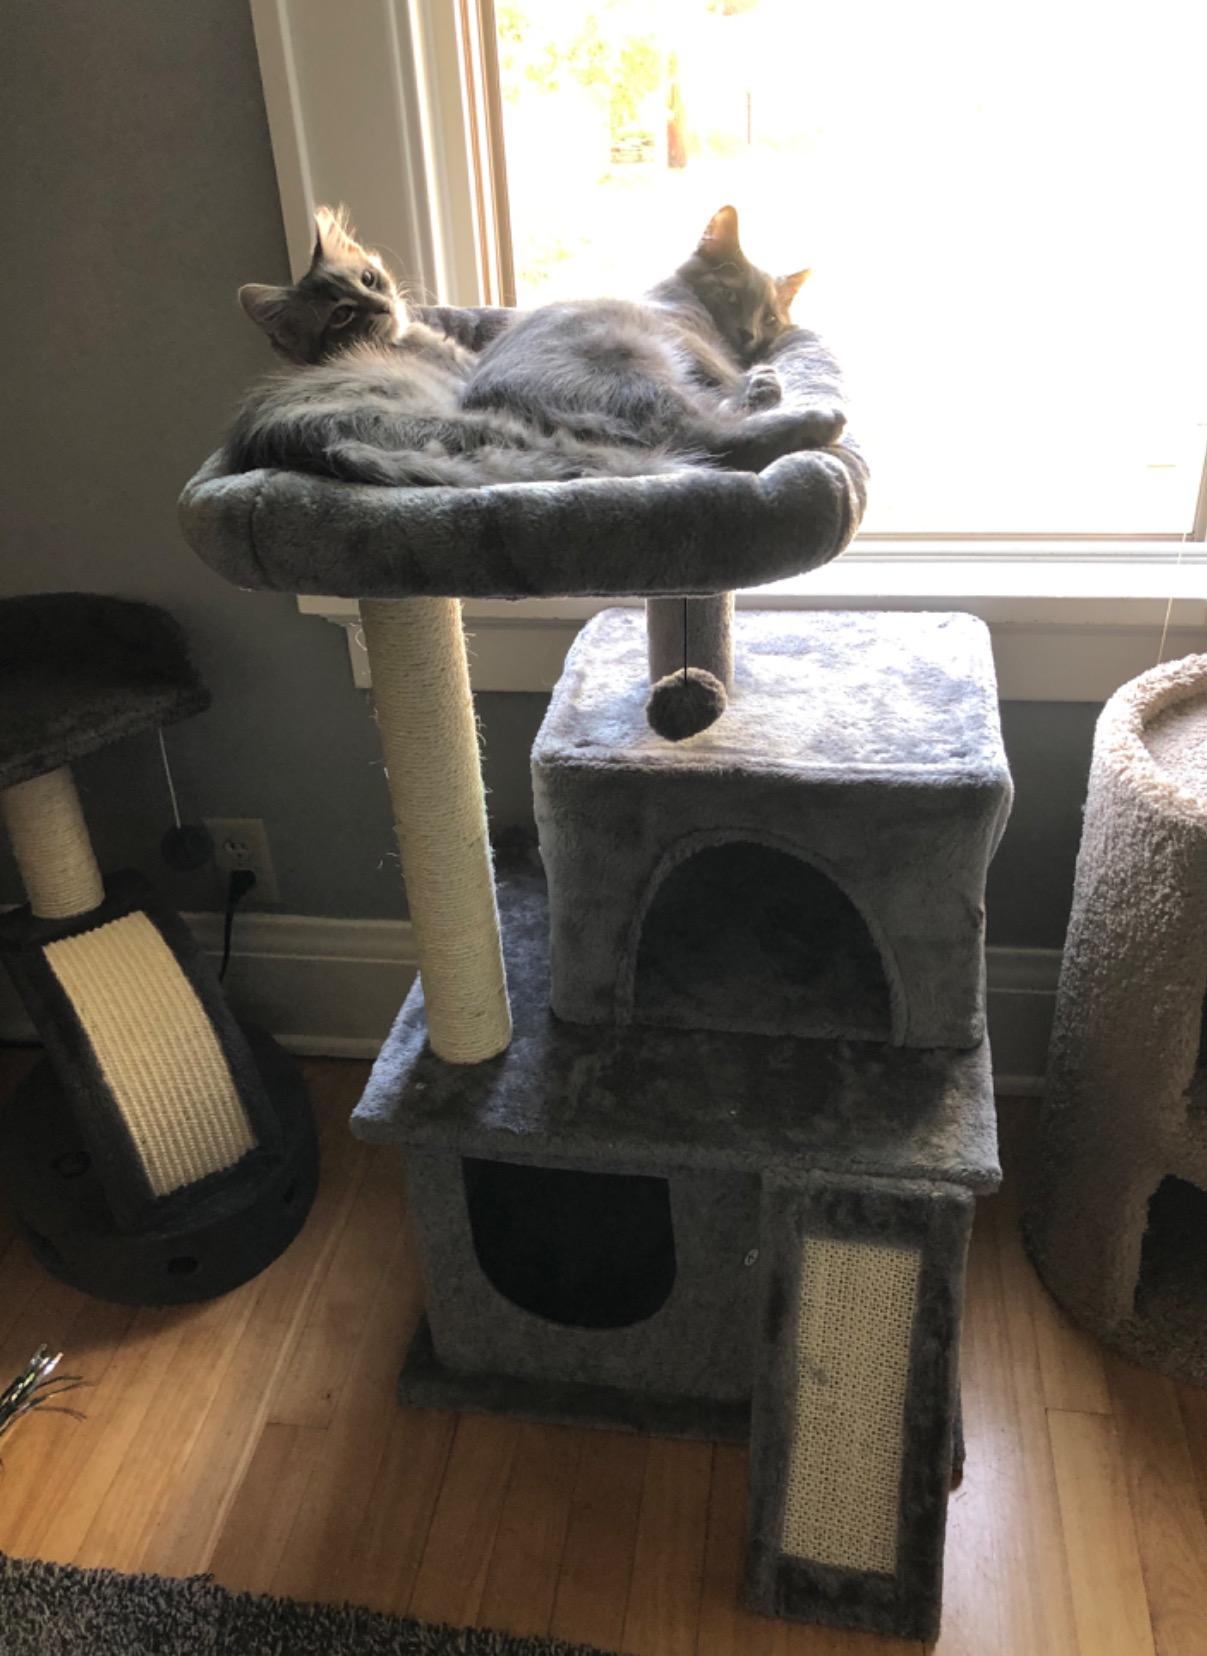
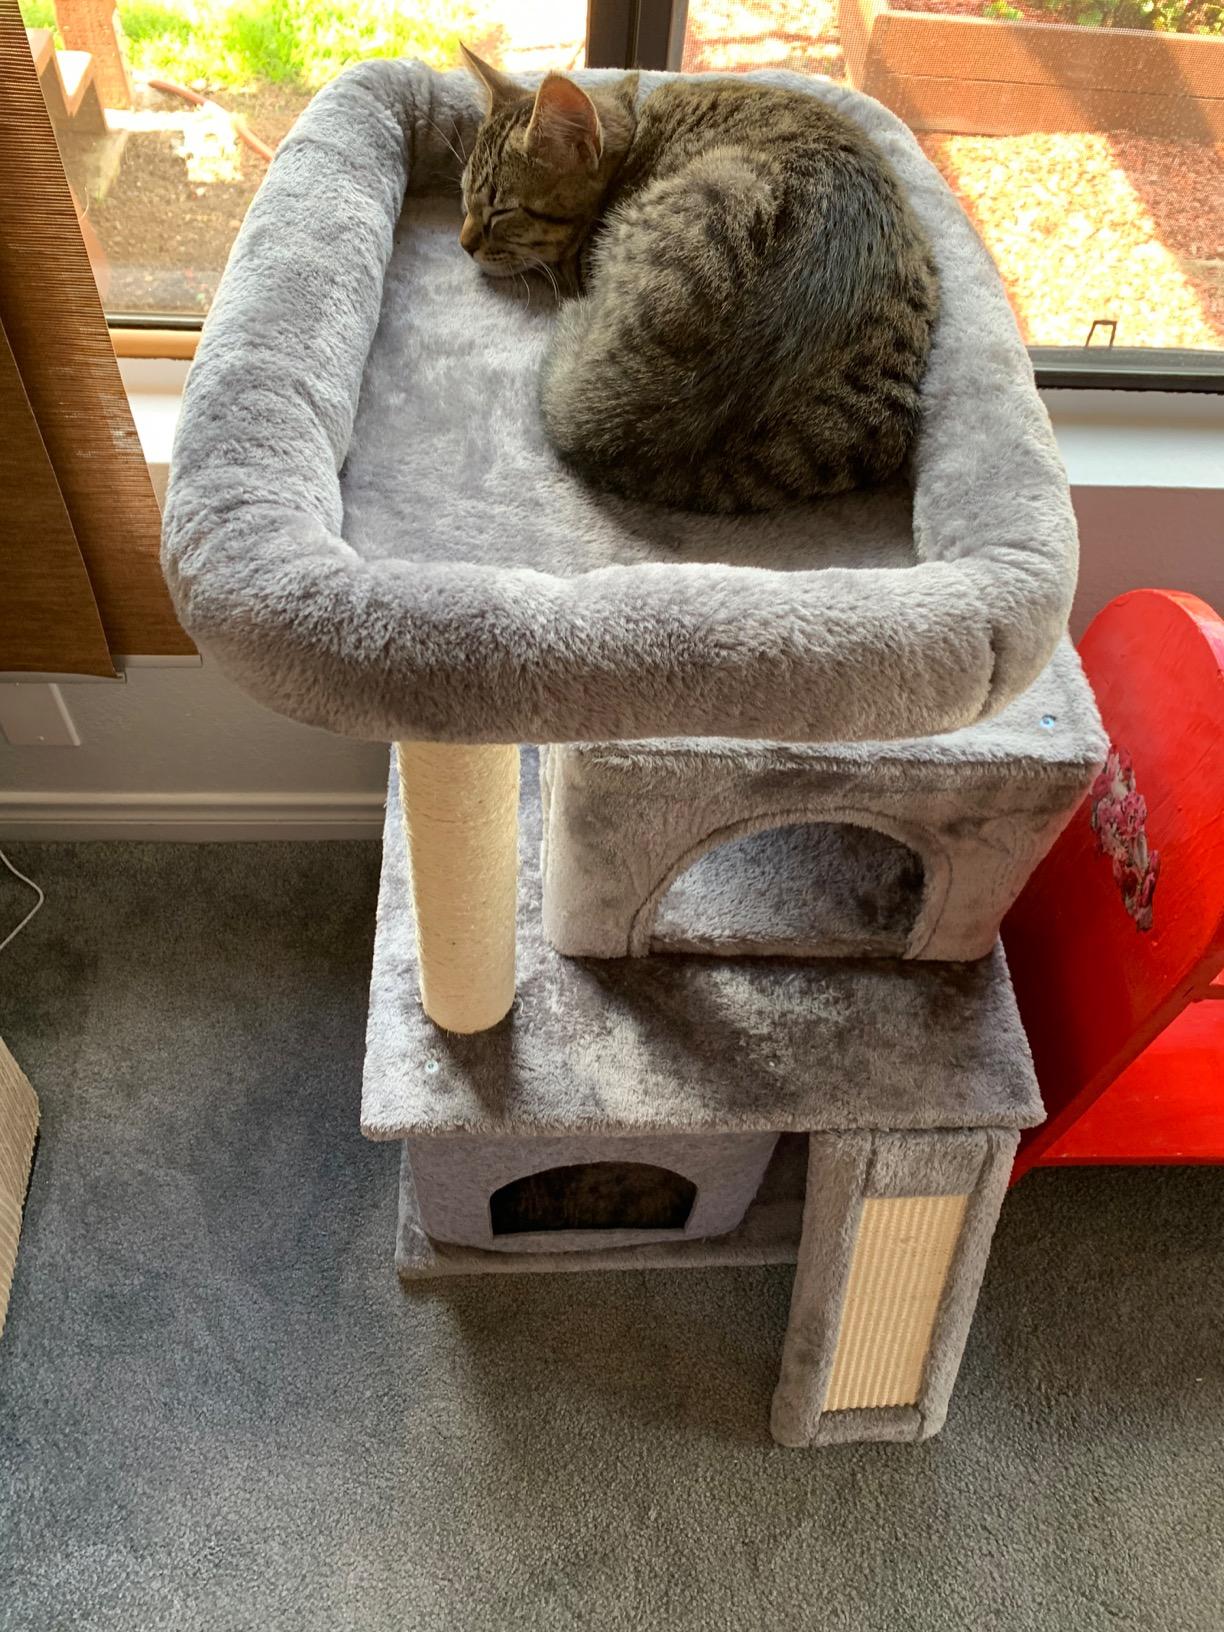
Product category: items_cat tree
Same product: yes